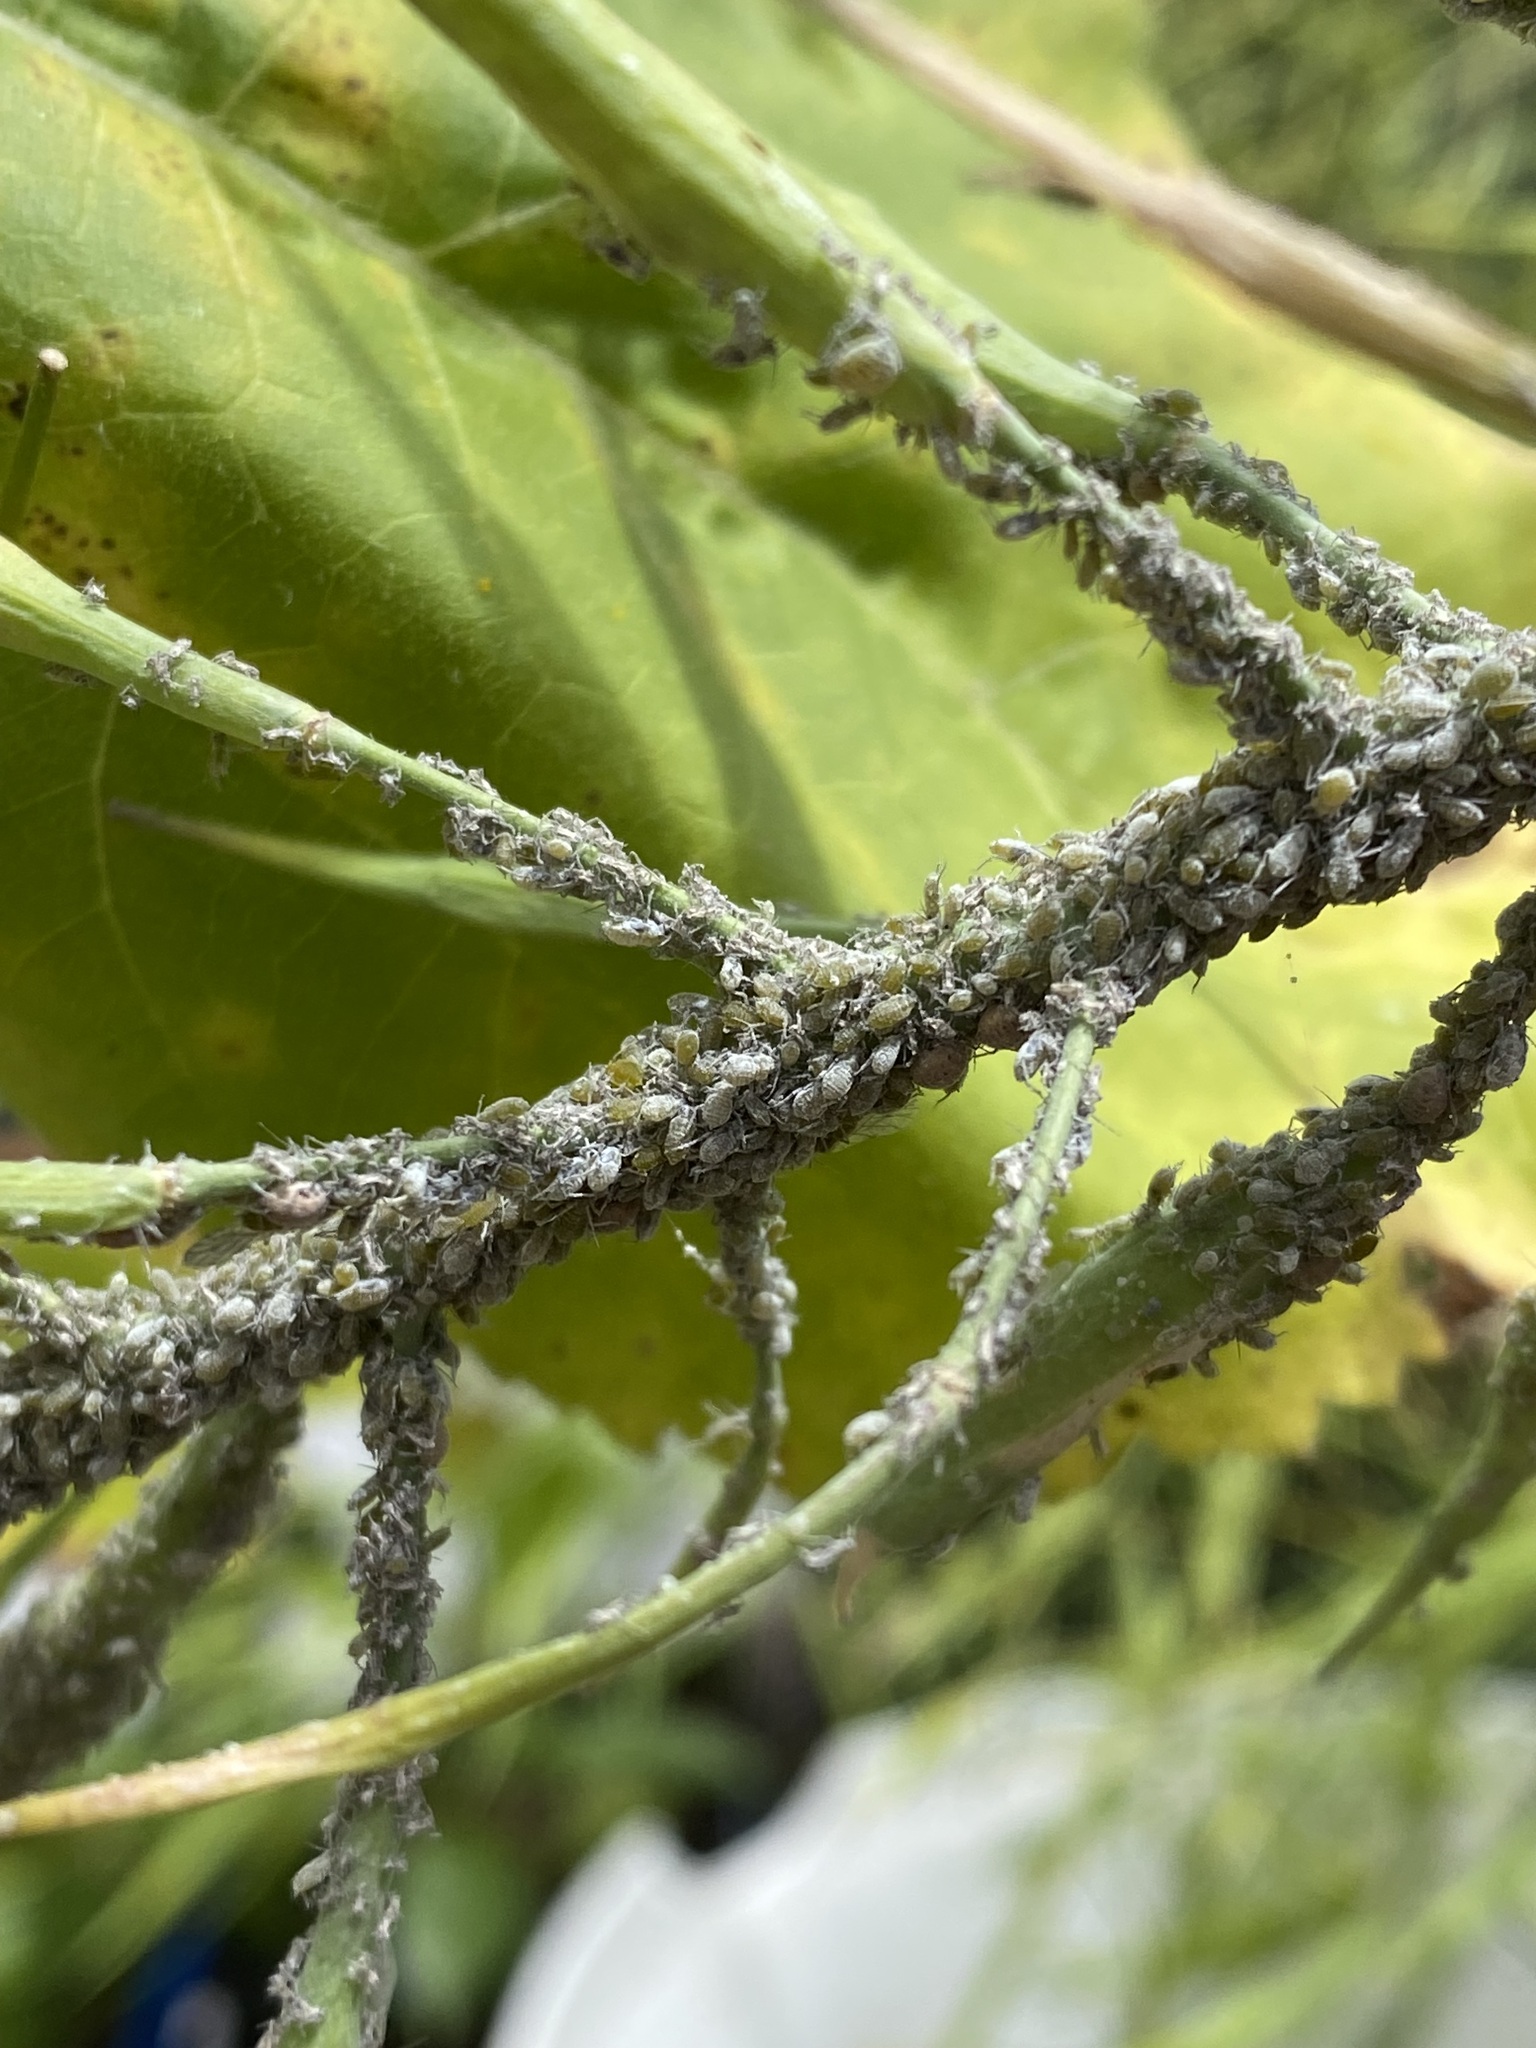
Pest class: cabbage_aphid